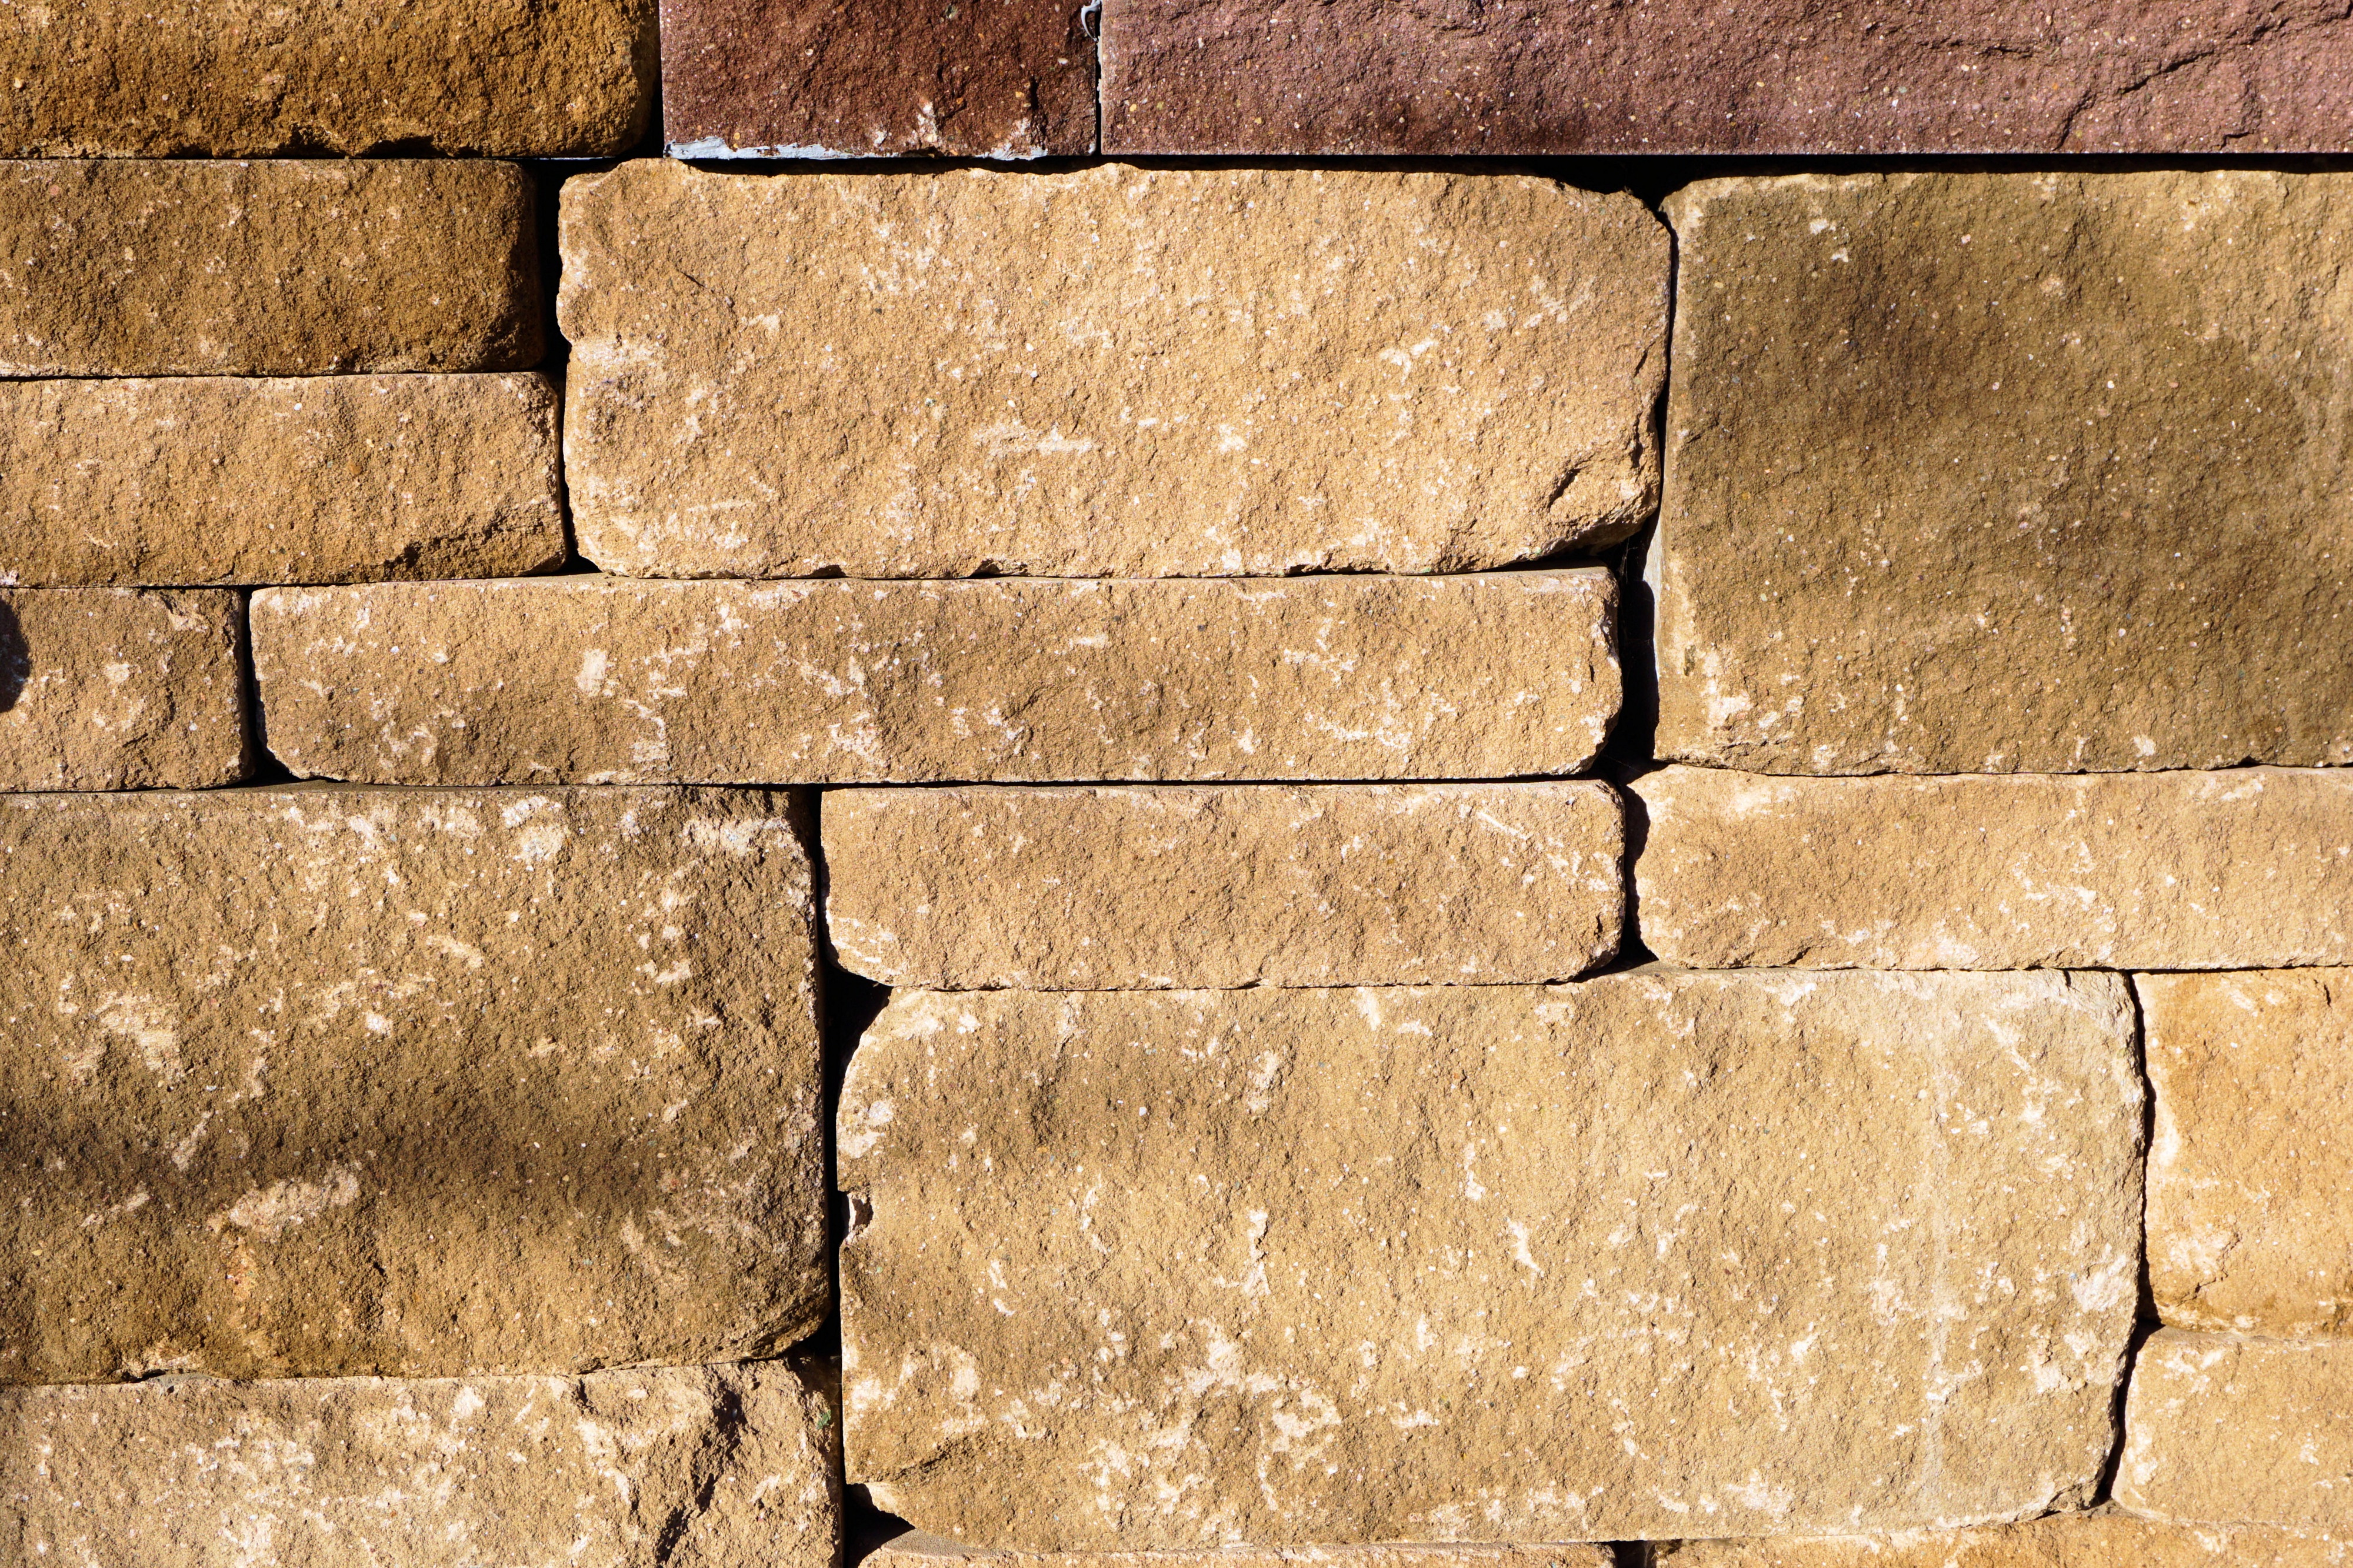
structure, wood, texture, floor, wall, stone, soil, tile, stone wall, brick, lumber, material, surface, background, hardwood, brickwork, masonry, flooring